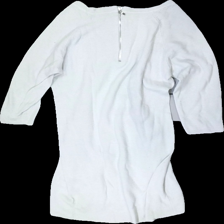
View: back
Type: Sweater
Category: Ladies
Brand: Only
Colors: White
Material: 55% cotton, 45% nylon
Cut: Regular, C-collar, Long
Size: L
Season: All
Stains: Minor
Price range: <50
Recommended usage: Export